Shakespeare's influence on Tolkien

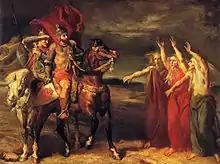
Illustration of Shakespeare's Macbeth

The Tolkien scholar Tom Shippey comments that Tolkien transforms two of Shakespeare's motifs from "Macbeth": the march of the Ents to destroy Isengard, recalling the coming of Birnam Wood to Dunsinane; and the prophesied killing of the Witch-king of Angmar, recalling the killing of Macbeth.